Wes Mannion

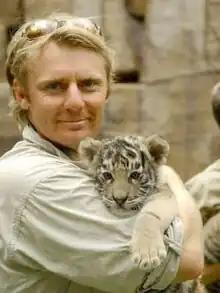
Mannion in 2005

Wesley Gene Mannion (born September 1970) is an Australian television personality, best known from the series "The Crocodile Hunter" as Steve Irwin's best friend and the former director of Australia Zoo.